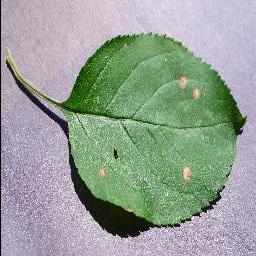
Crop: apple
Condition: black_rot